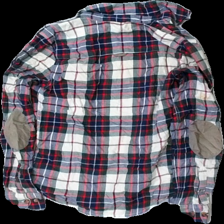
View: back
Type: Shirt
Category: Unisex
Brand: H&M
Colors: Red, Green, Blue, White
Material: 100% bomull
Pattern: Checkered print
Cut: Regular
Size: 34
Season: All
Stains: Minor
Damage: smuts fläck
Damage location: middle right
Damage 2: gult runt krage
Damage 2 location: top center
Damage 3: smuts fläck/luddigt
Damage 3 location: middle center
Price range: <50
Recommended usage: Export
Description: rutig skjorta